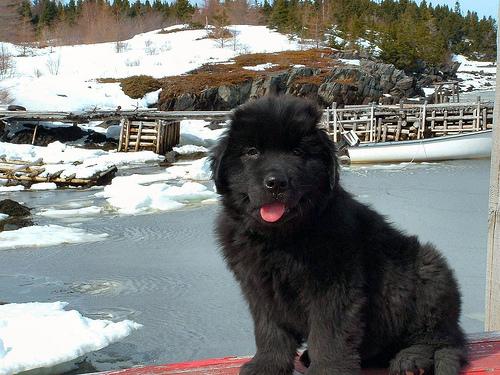
Breed: newfoundland